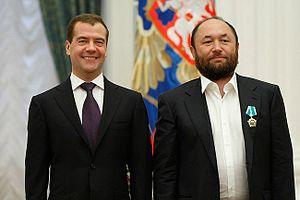
Timour Nourouakhitovitch Bekmambetov est un réalisateur, un scénariste et un producteur de cinéma et de publicité russe, d'origine kazakhe.